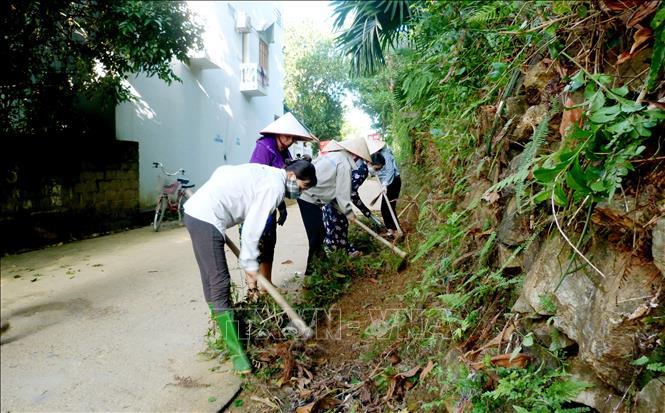
có một vài người đang cuốc đất ở trong khung hình này